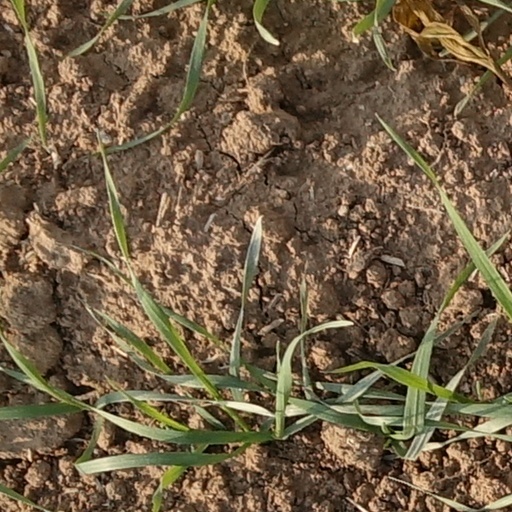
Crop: wheat